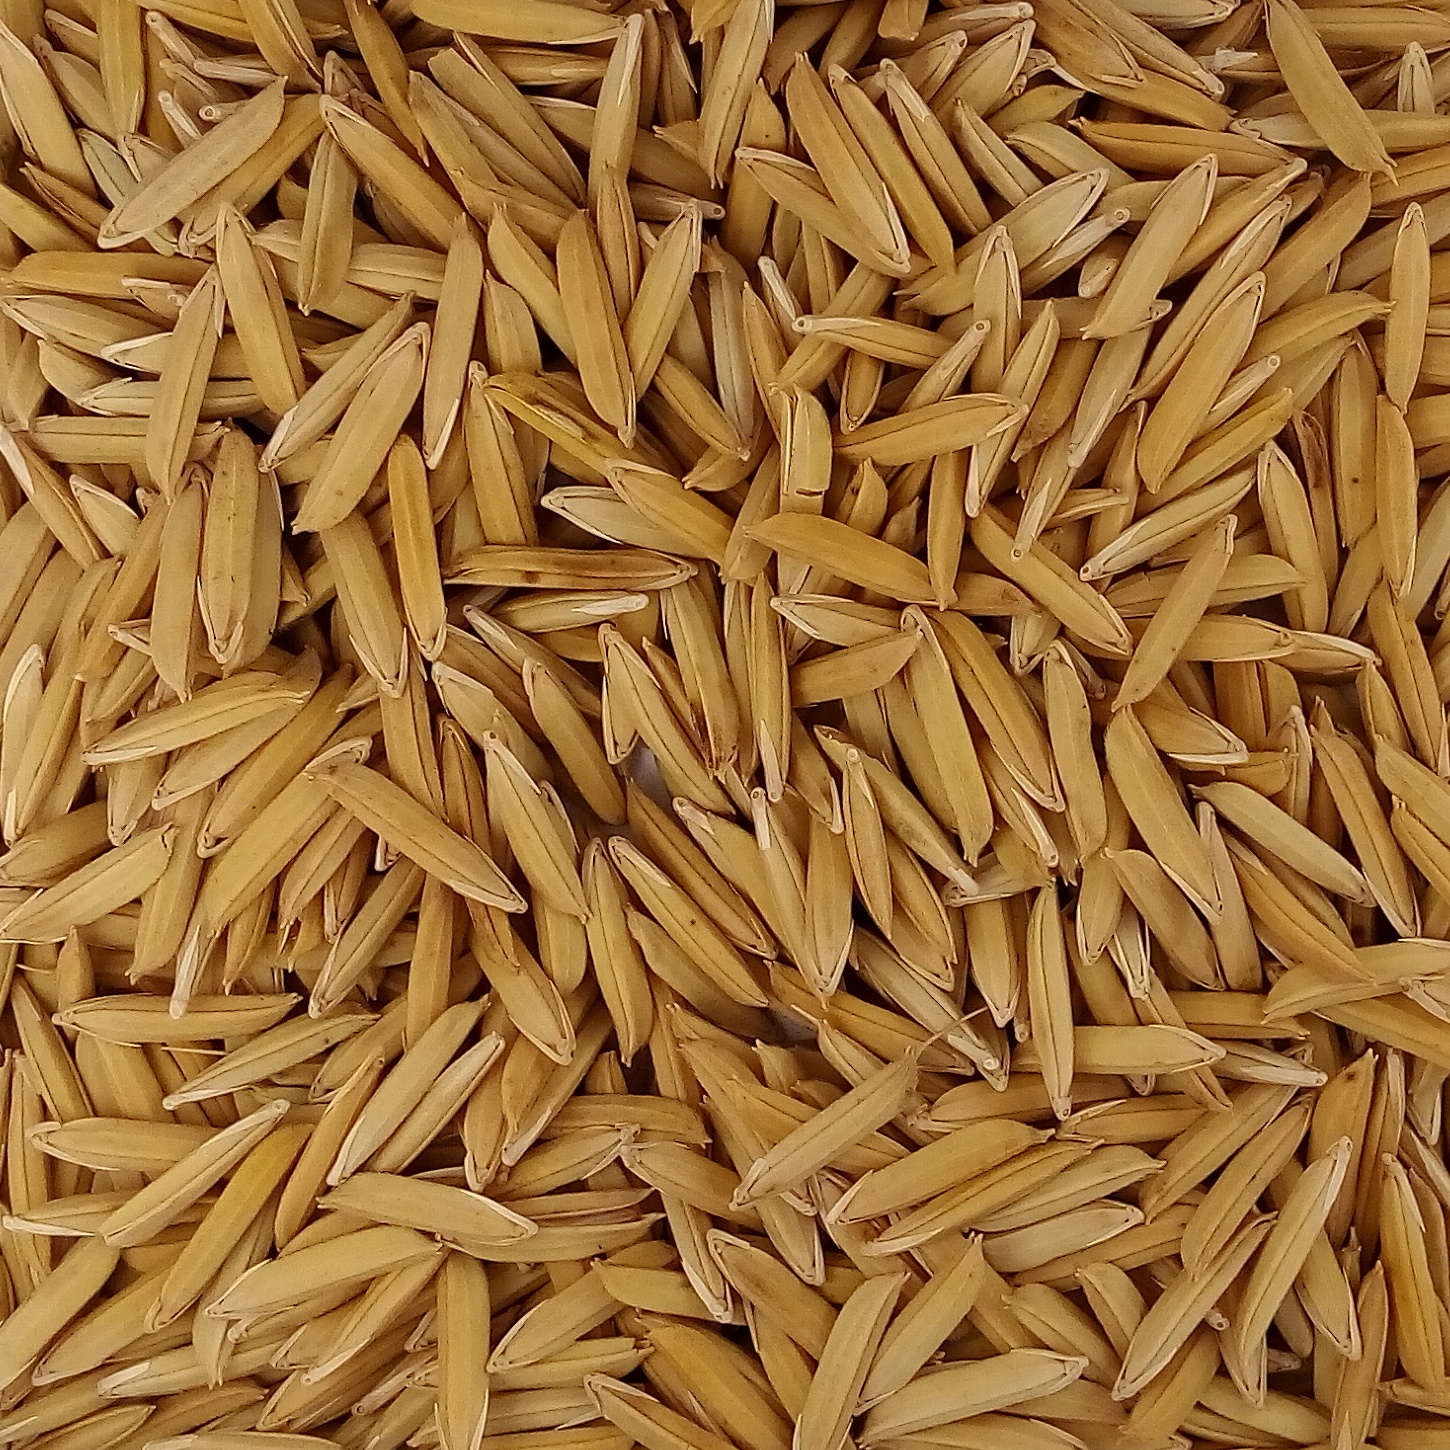
Rice seed variety: 1718